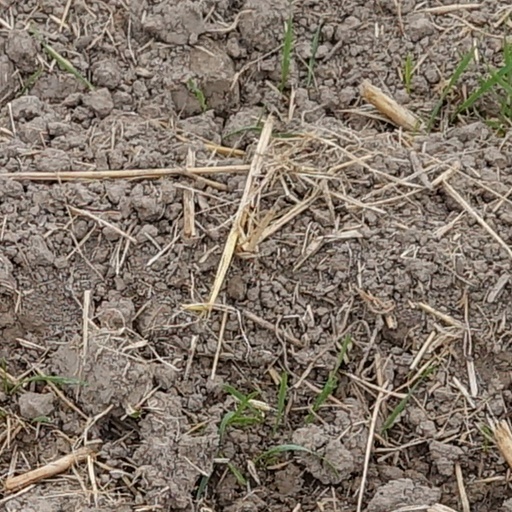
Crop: wheat